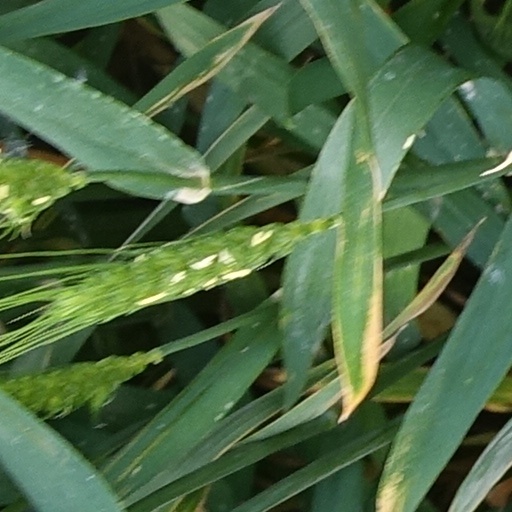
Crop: wheat